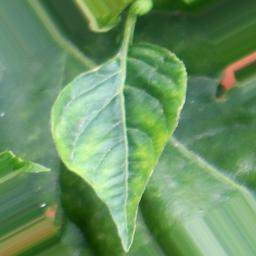
Label: nutritional